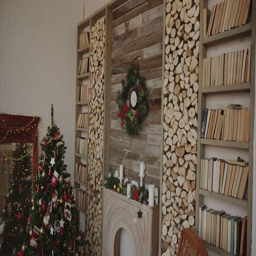
presents and gifts under christmas tree in the decorated room , new year concept hd